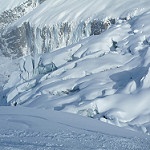
Scene: Outdoor